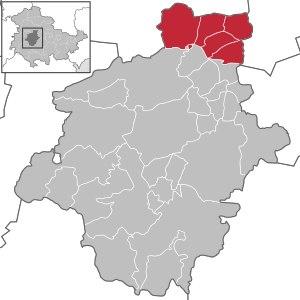
La Communauté d'administration Fahner Höhe, réunit cinq communes de l'arrondissement de Gotha en Thuringe Allemagne. Elle a son siège dans la commune de Tonna.